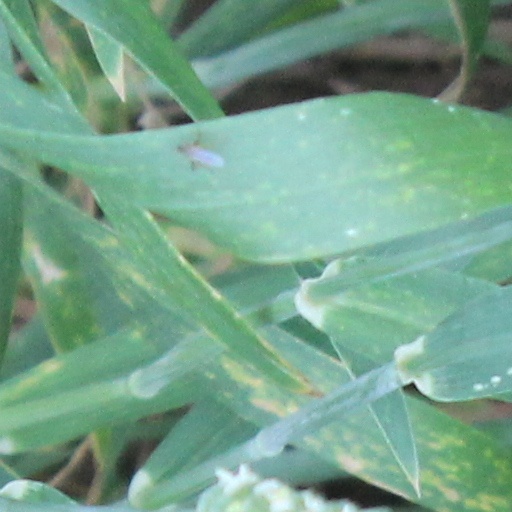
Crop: wheat